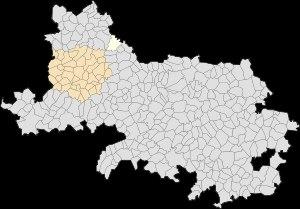
Diéval est une commune française située dans le département du Pas-de-Calais en région Hauts-de-France.